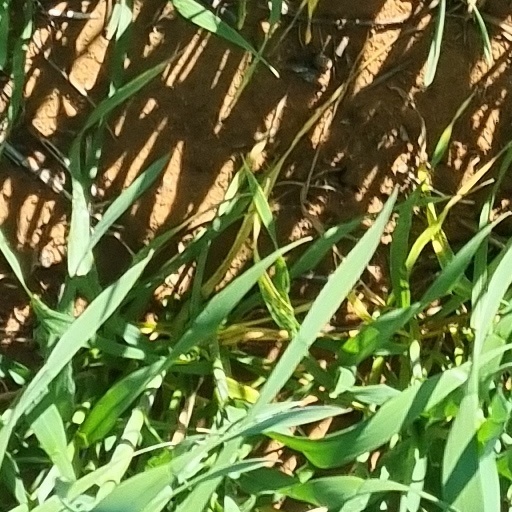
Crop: wheat